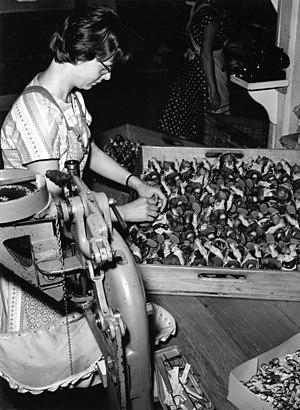
Steiff est un fabricant de jouets allemand. L'entreprise est située à Giengen an der Brenz, dans le Bade-Wurtemberg. Elle fut fondée par Margarete Steiff au début du XXᵉ siècle et continue d'exercer ses activités, spécialisées dans les animaux en peluche, le plus souvent à base de mohair. Un musée Steiff a été ouvert à Giengen. En 2002, l'un des nouveaux modèles d'ours en peluche a été dessiné par James Rizzi.